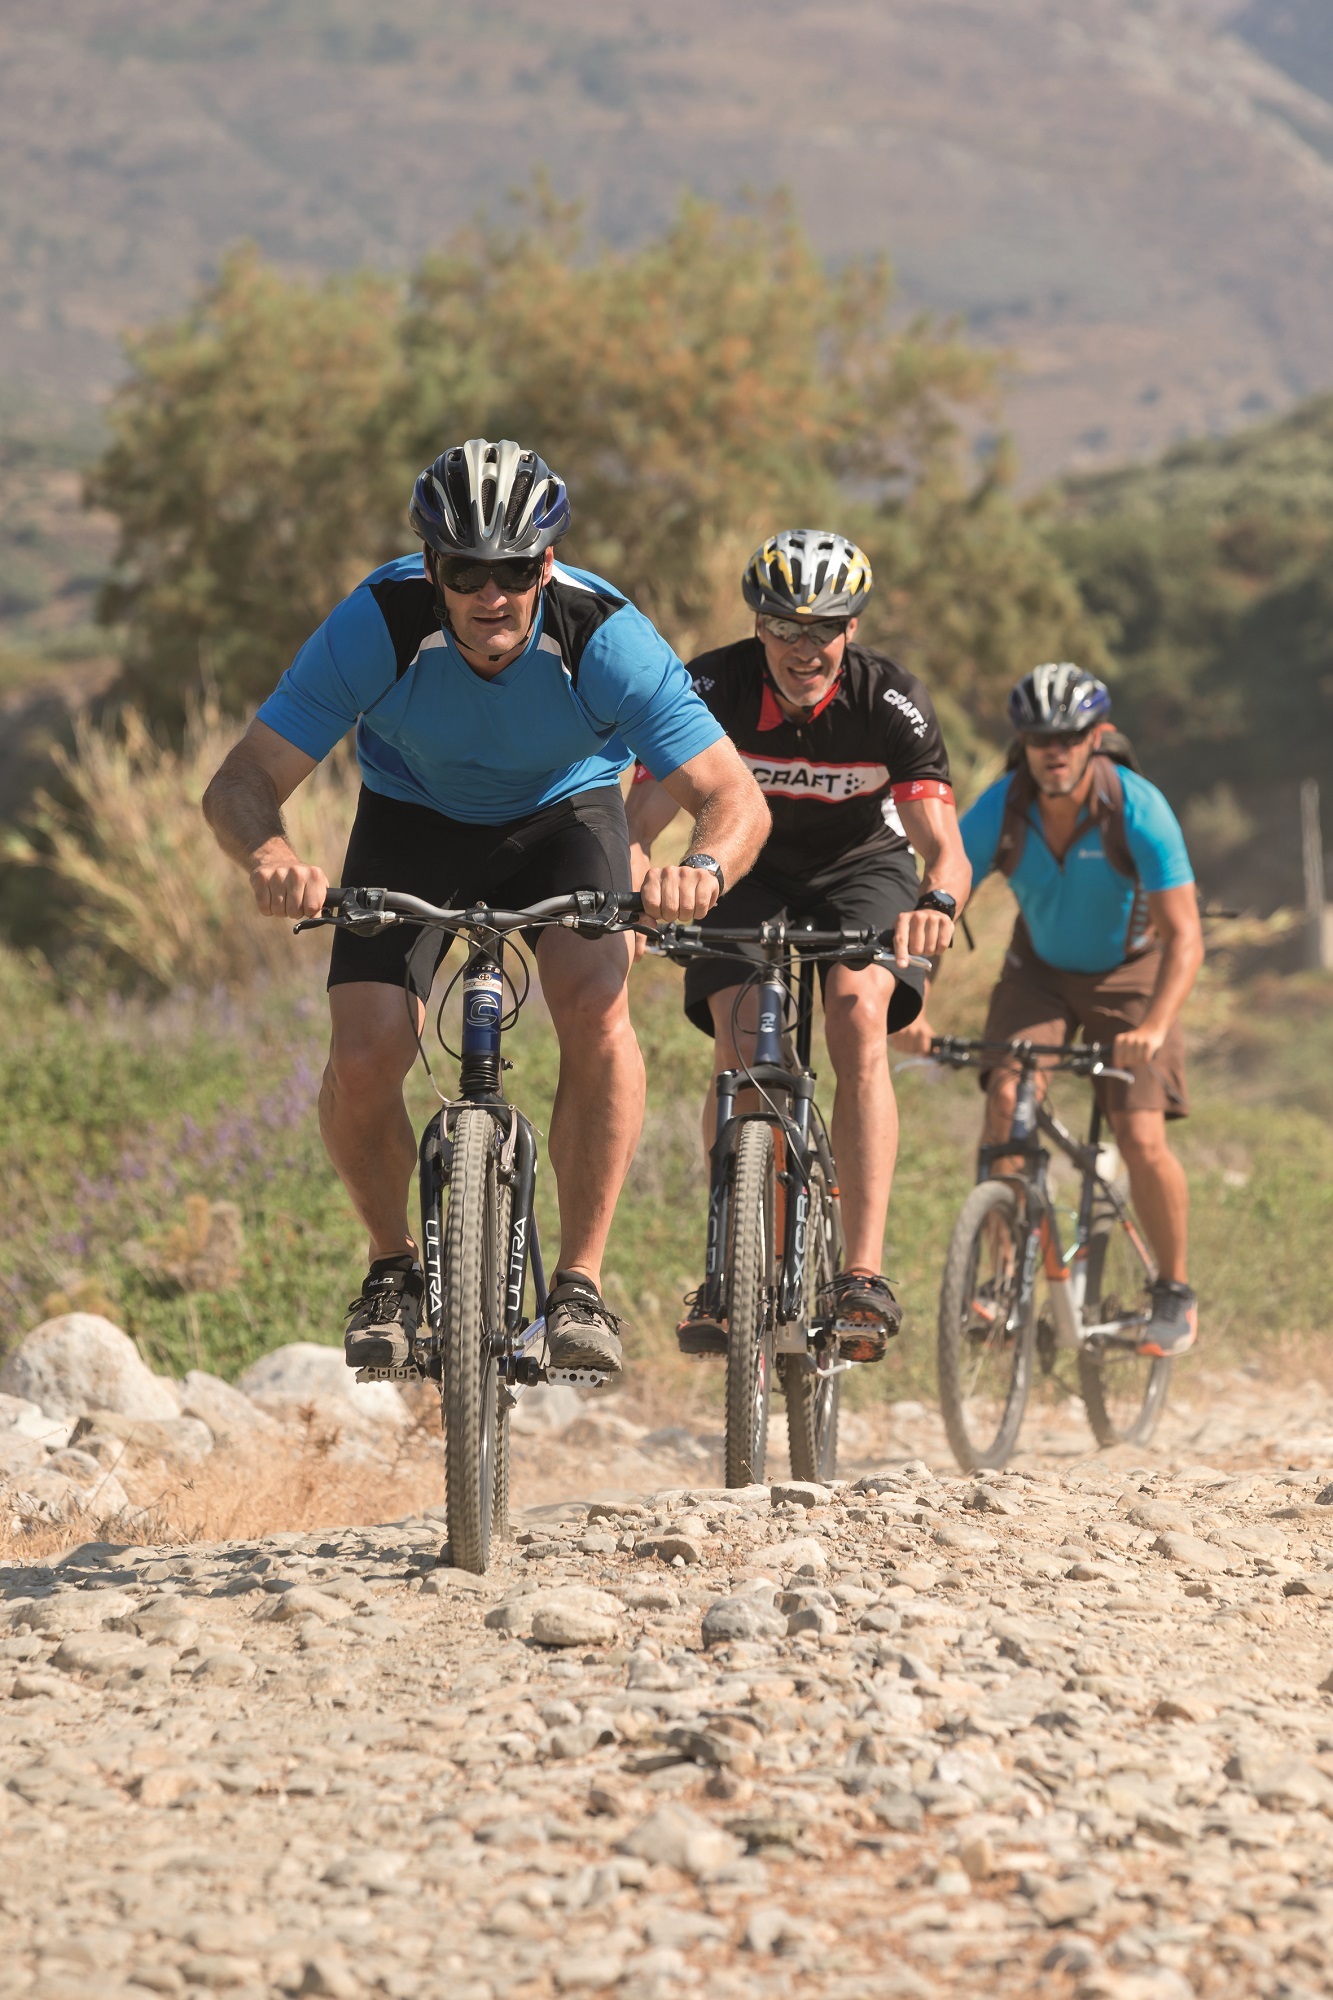
road, bicycle, vehicle, ride, fitness, sports equipment, mountain bike, cycling, race, sports, helmet, biking, racing, fast, riders, cyclists, mountain biking, off road, cross country, road cycling, land vehicle, cycle sport, cyclo cross bicycle, cyclo cross, bicycle racing, racing bicycle, mountain bike racing, cross country cycling